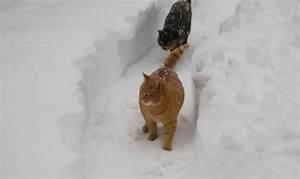
cat